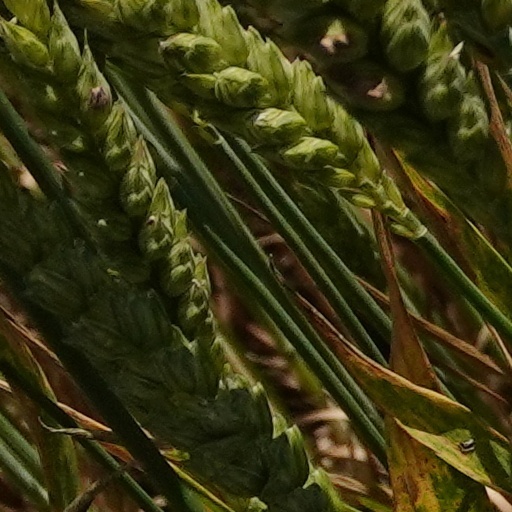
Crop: wheat